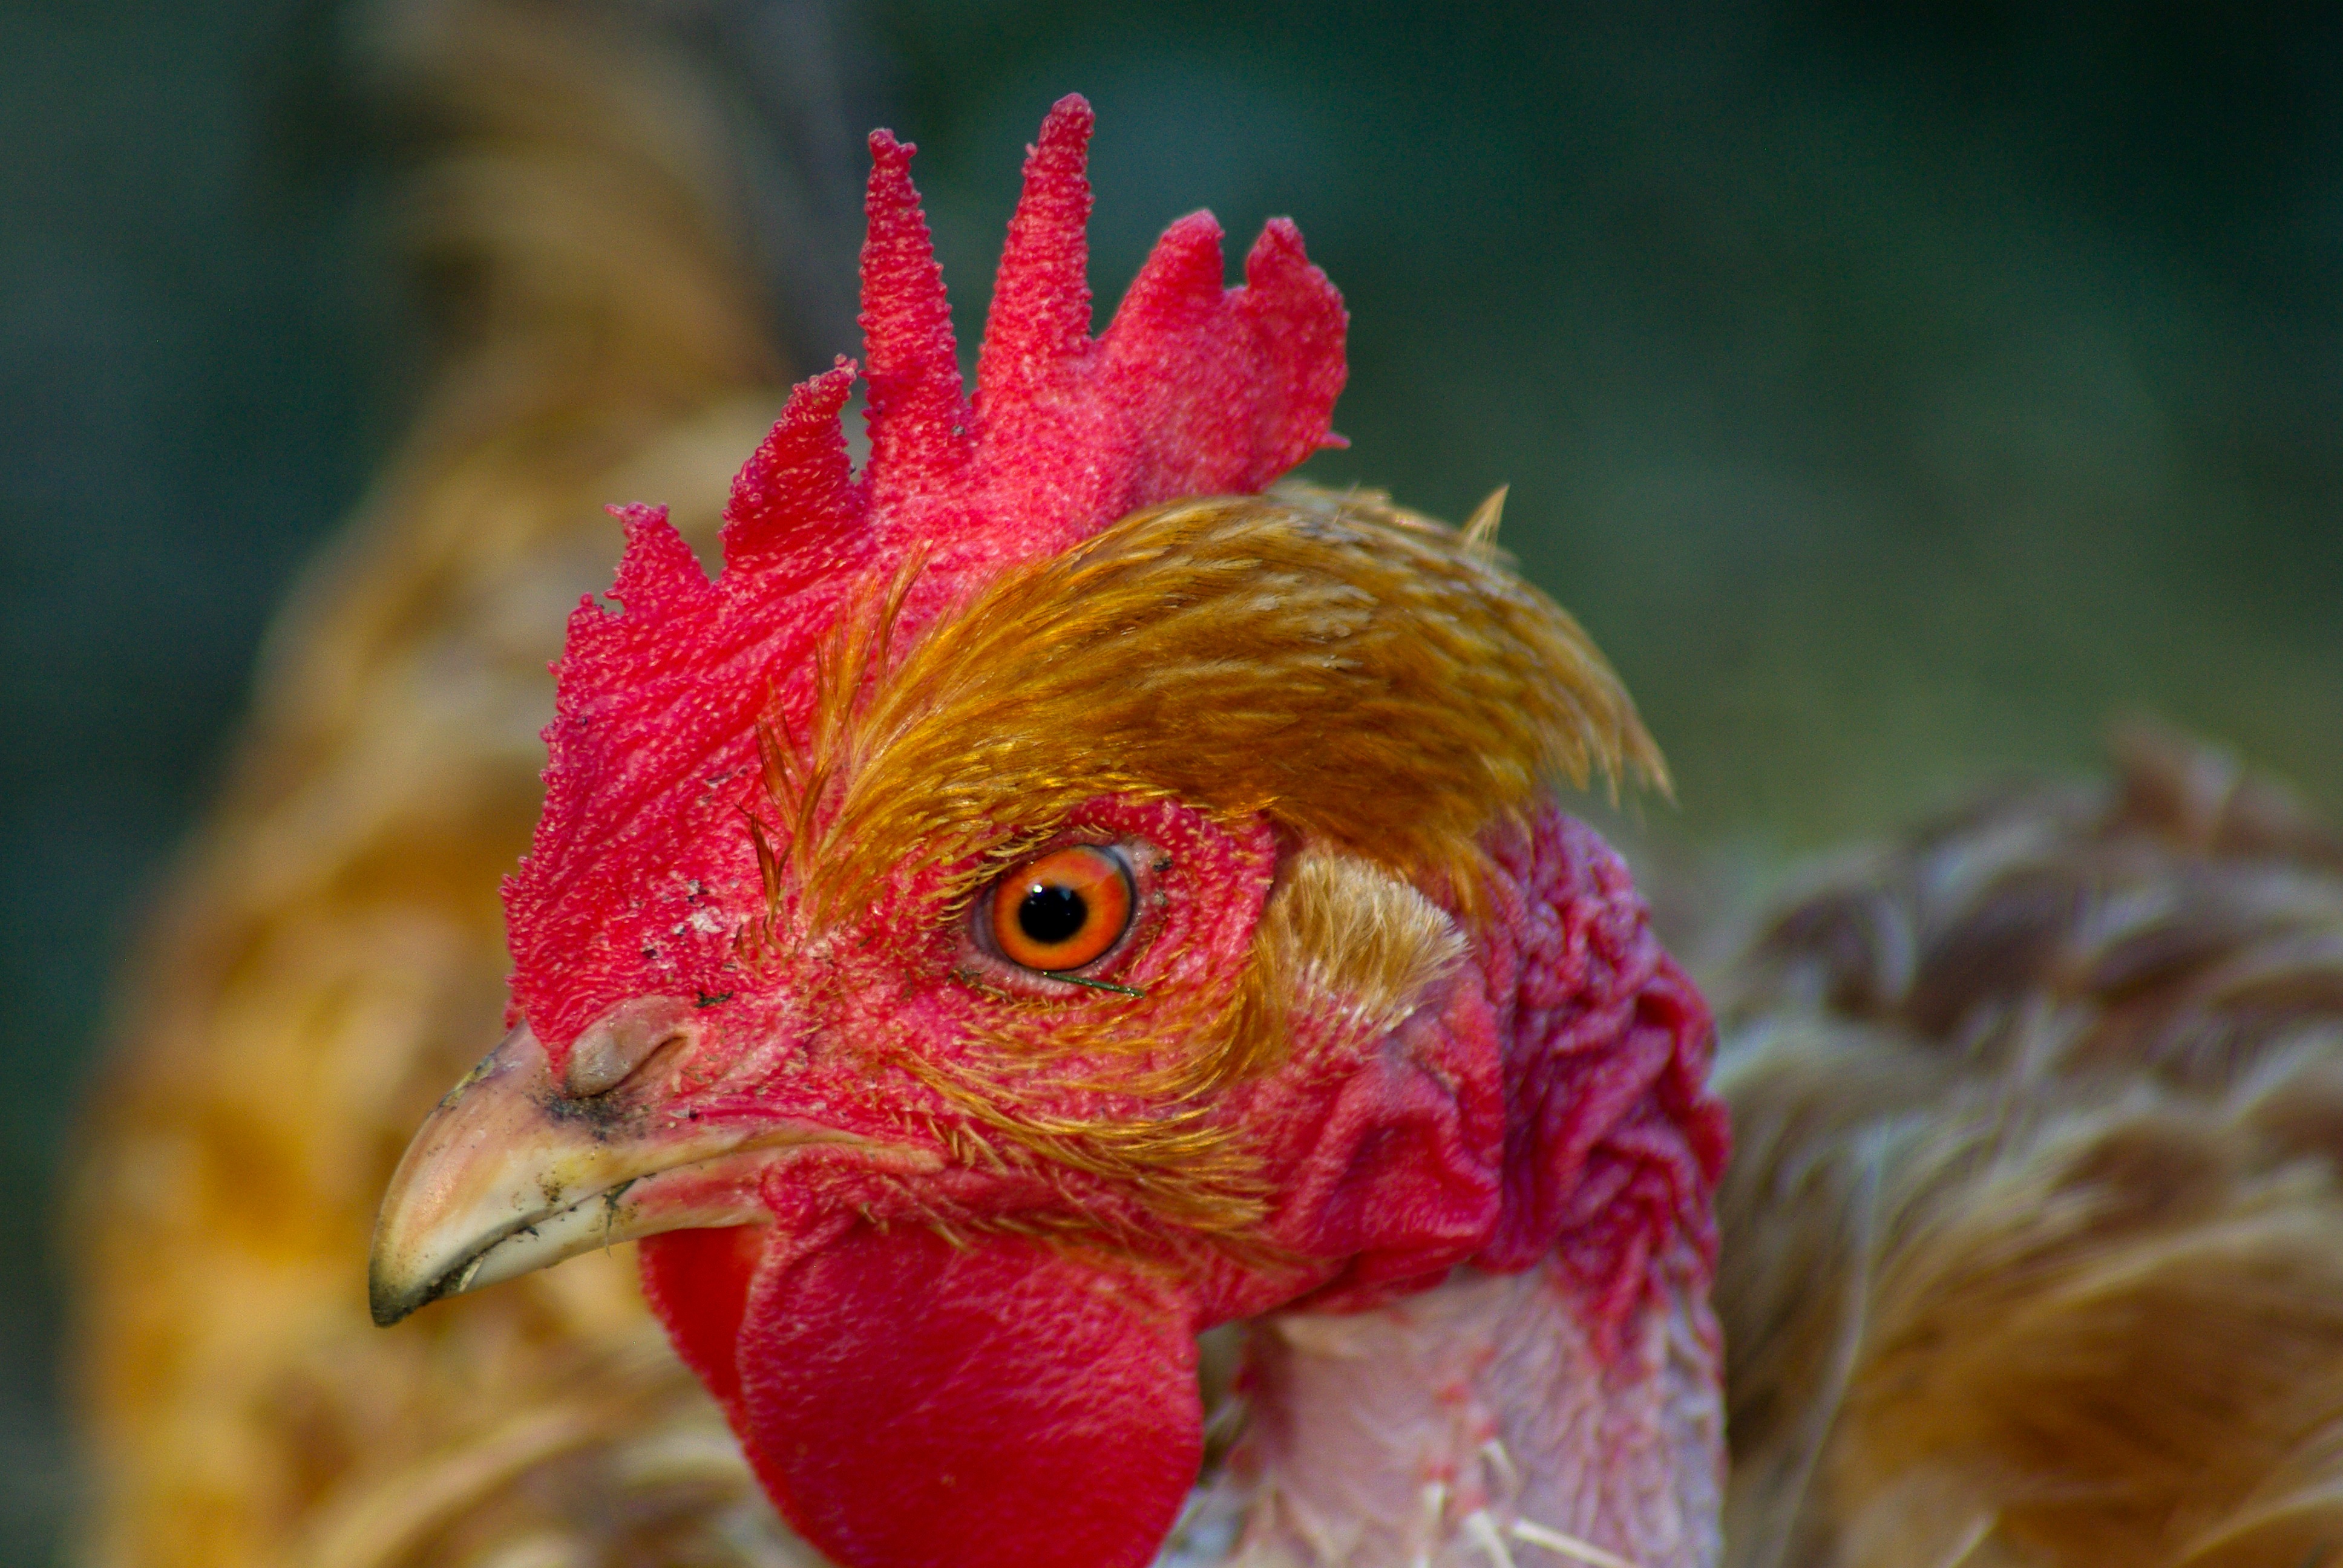
bird, farm, red, beak, chicken, fauna, rooster, poultry, hen, close up, galliformes, vertebrate, crete, phasianidae, macro photography, comb